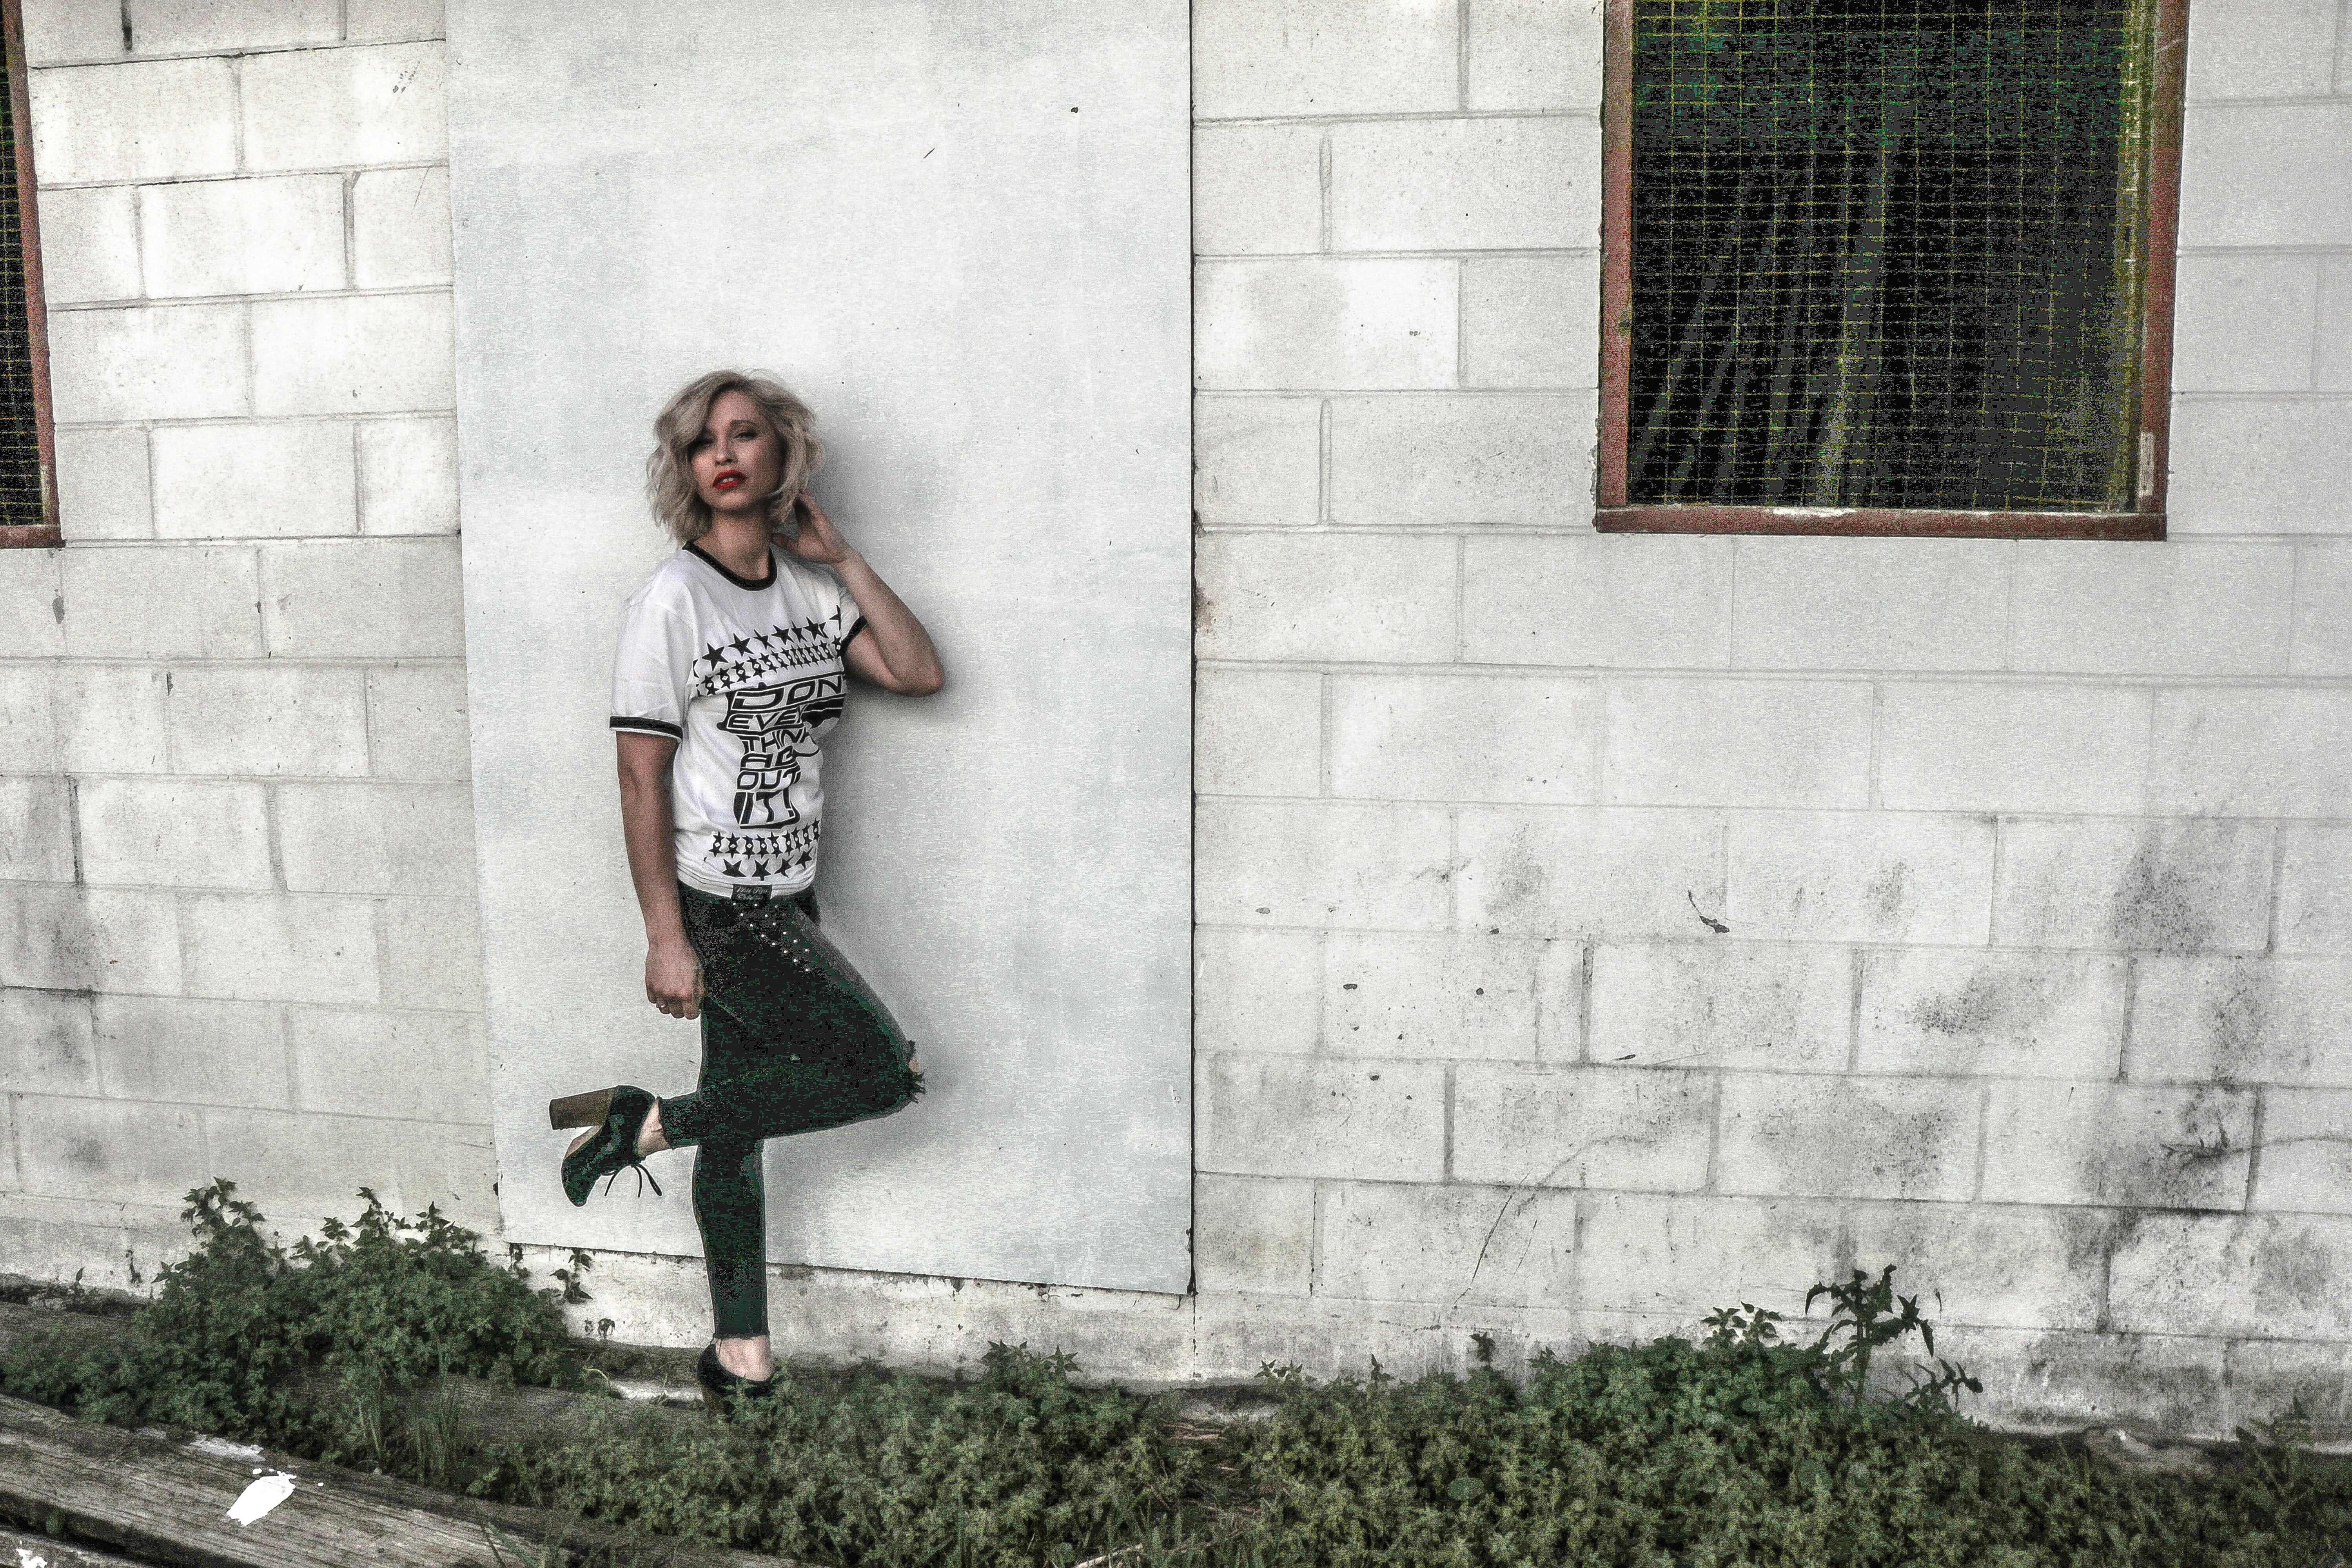
white, wall, beauty, urban area, standing, fashion, tree, black and white, brick, grass, glasses, photography, cool, leg, eyewear, dress, window, t shirt, street fashion, street, pattern, sunglasses, photo shoot, style, top, city